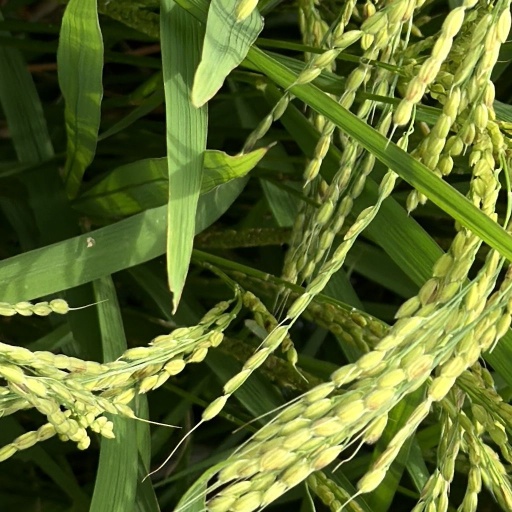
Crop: rice